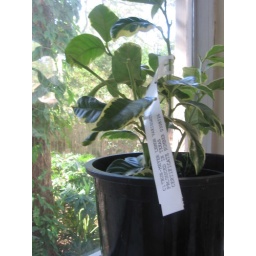
People in glass houses still can't find a sunny spot sometimes!